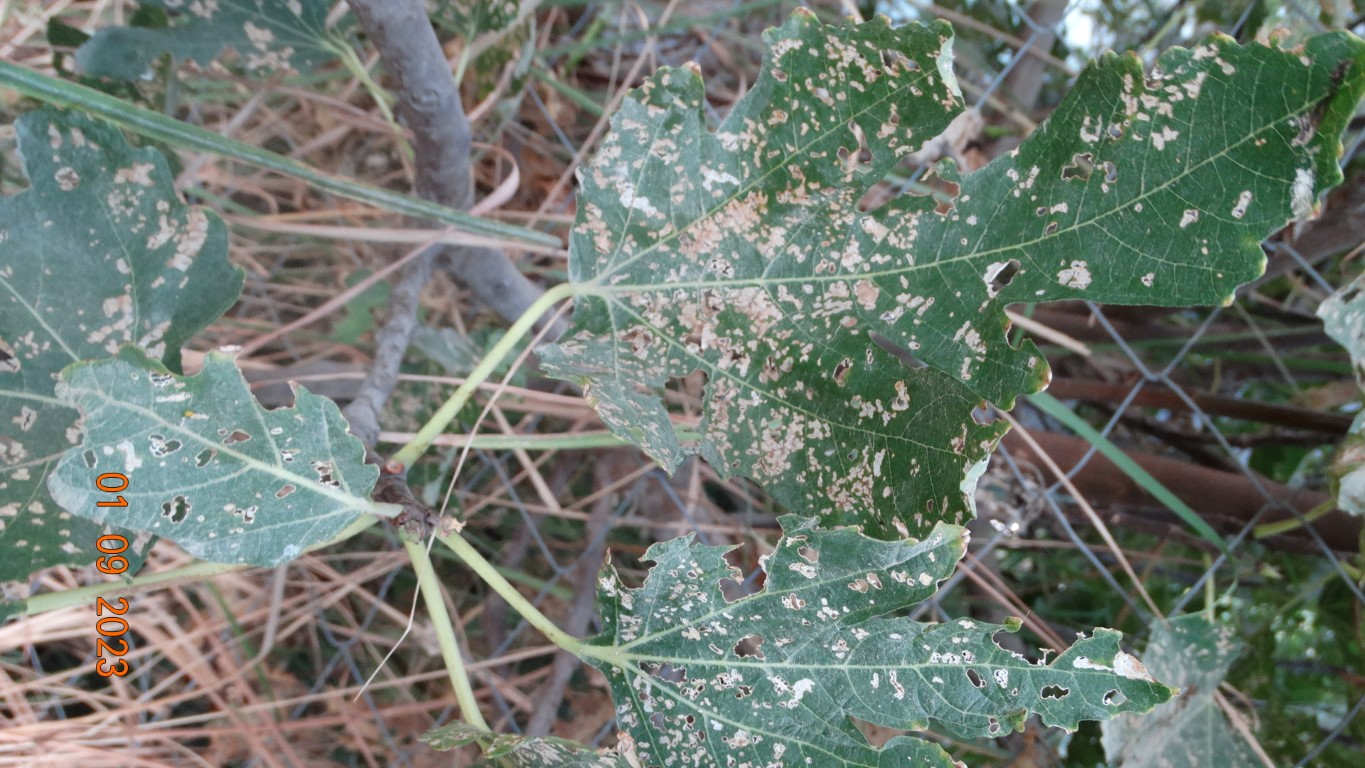
Label: infected